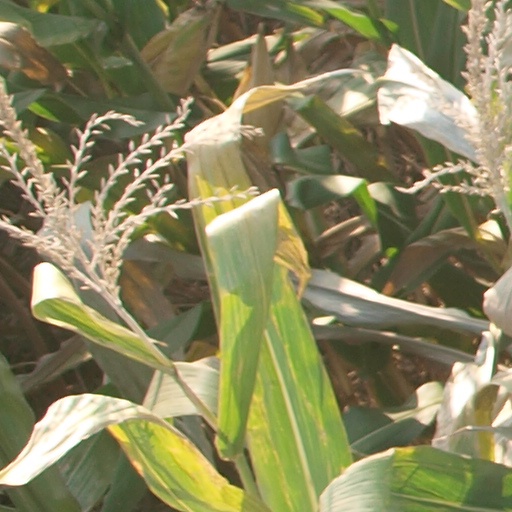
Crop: maize; corn